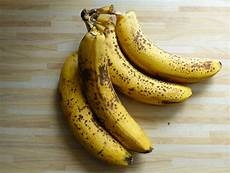
Label: banana